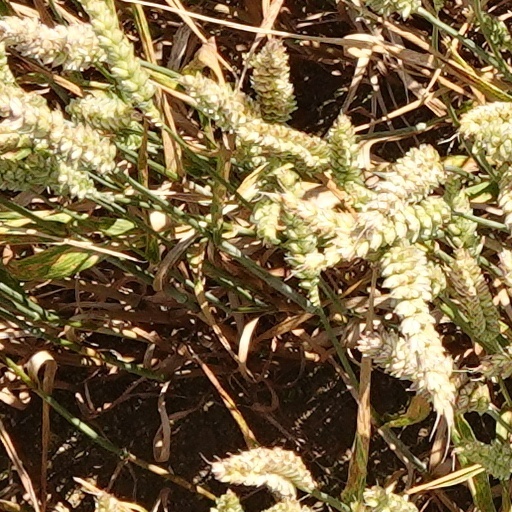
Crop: wheat